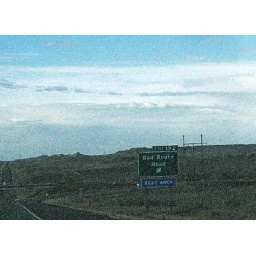
I-94 in eastern Montana, road sign - exit for Bad Route